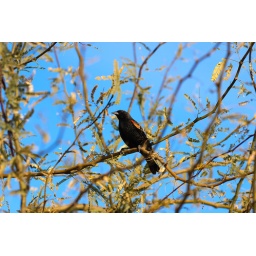
Red-winged blackbird in sharp focus sits in mesquite tree with beautiful blue sky in background.